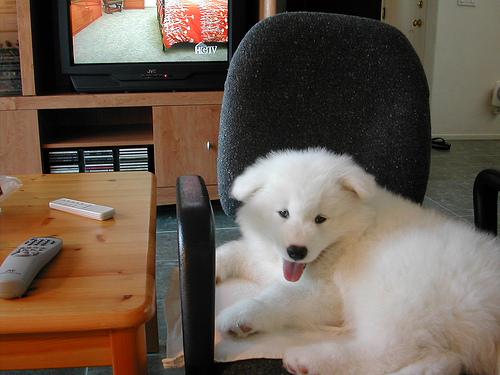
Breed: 2192-n000088-Samoyed